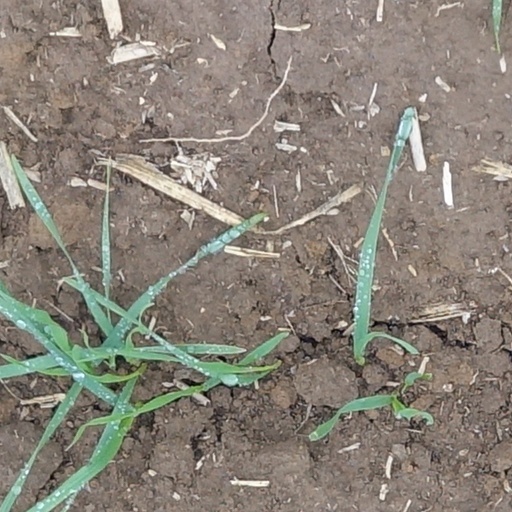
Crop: wheat